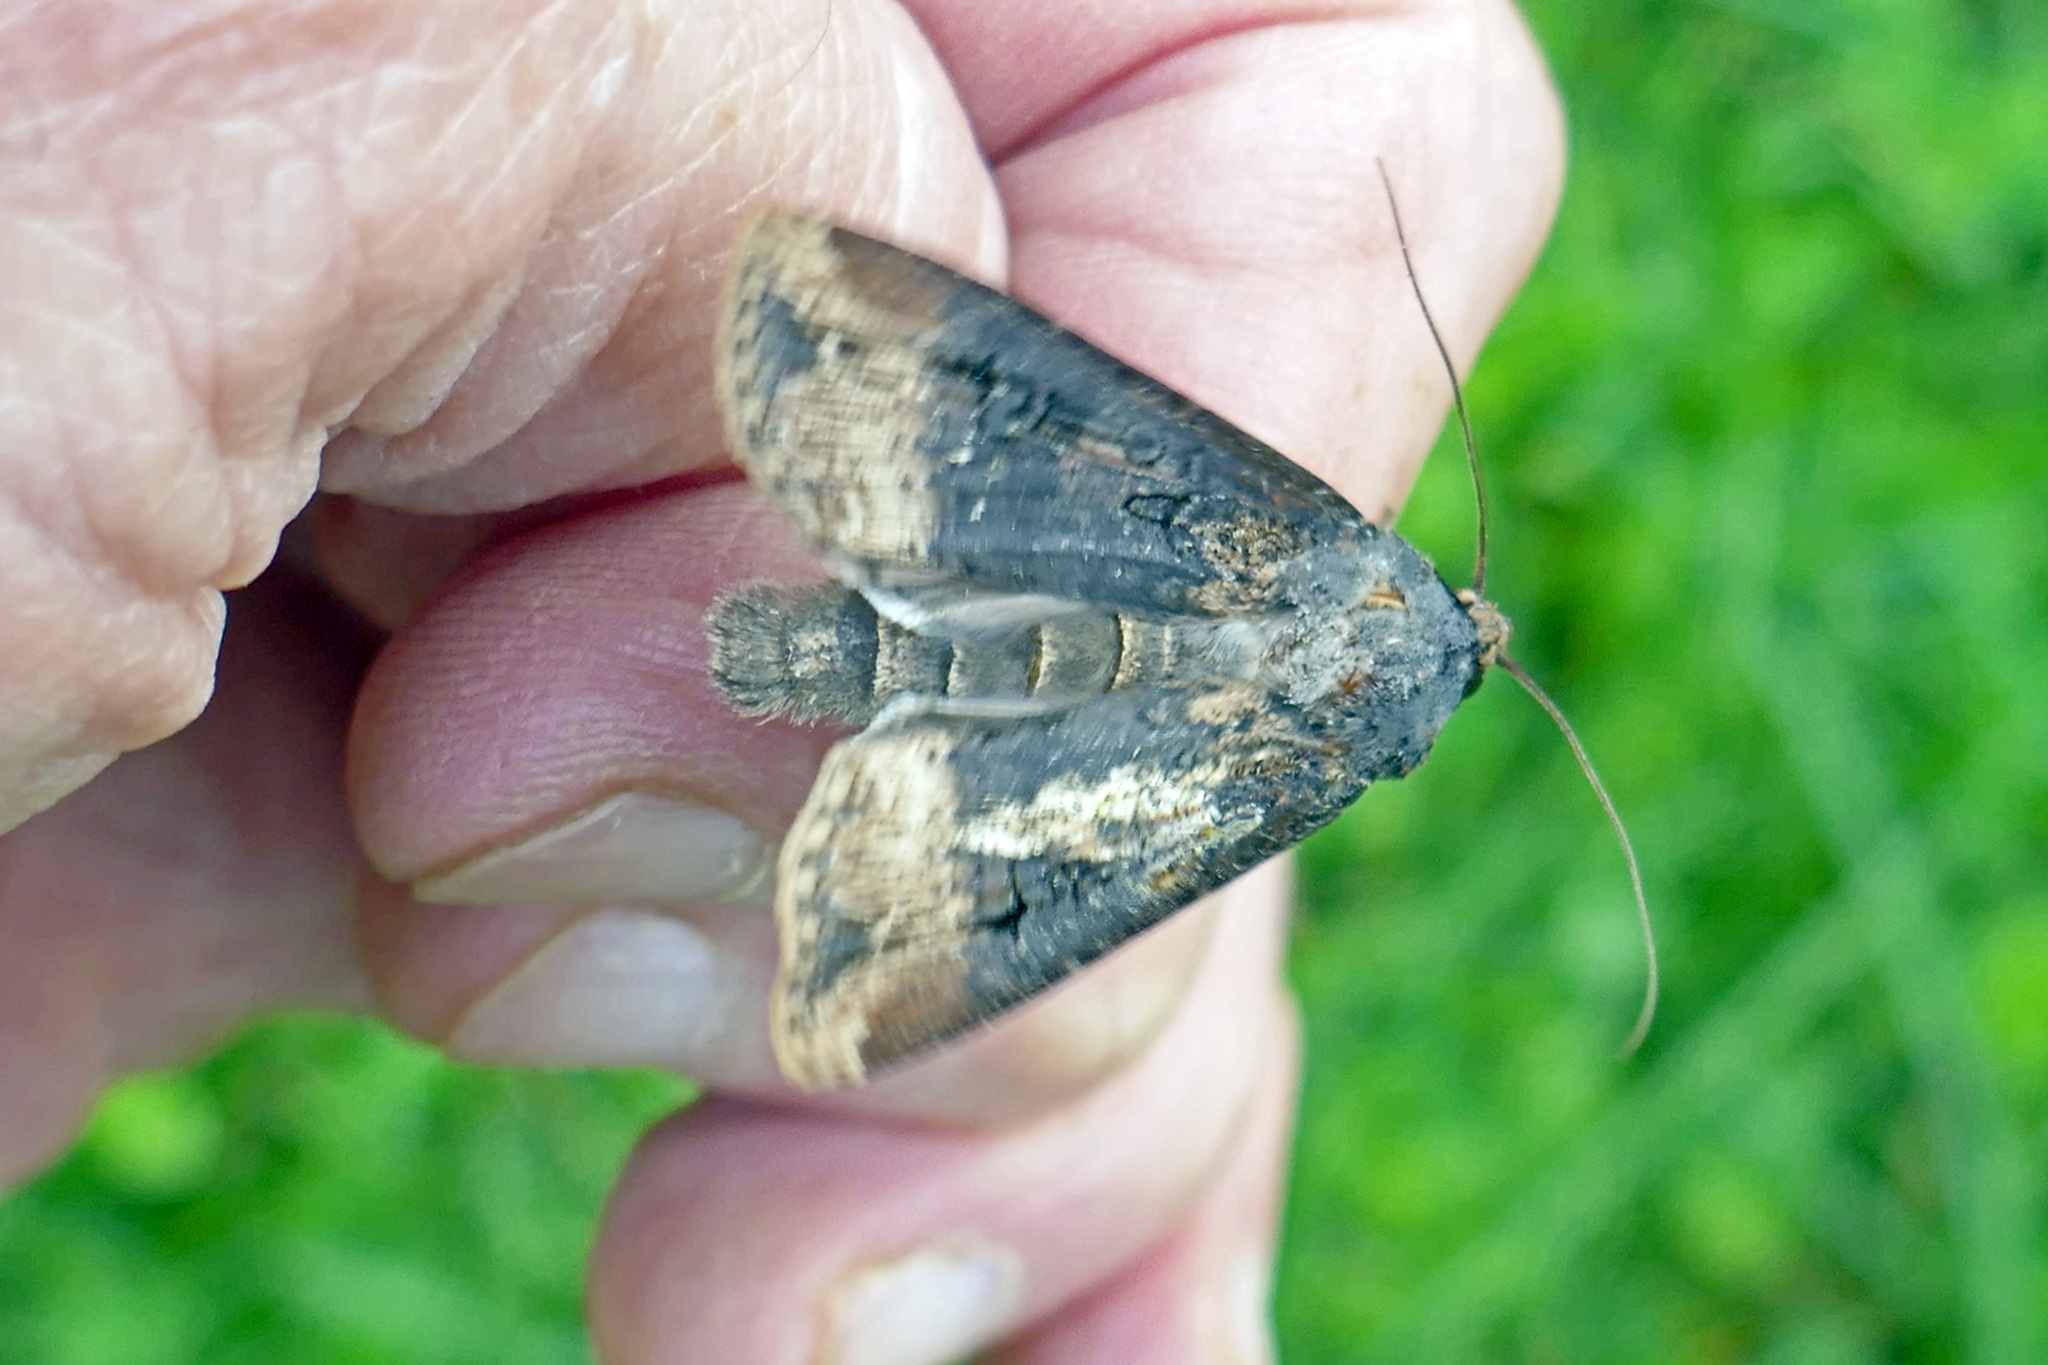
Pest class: cutworms